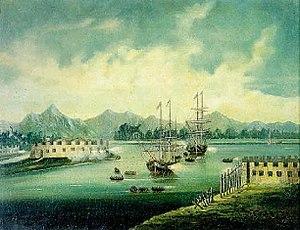
La bataille du fort French Folly est la capture par les forces Britanniques du French Folly fort à Canton le 6 novembre 1856, le lendemain de la première bataille de Canton au cours de la Seconde Guerre de l'Opium.